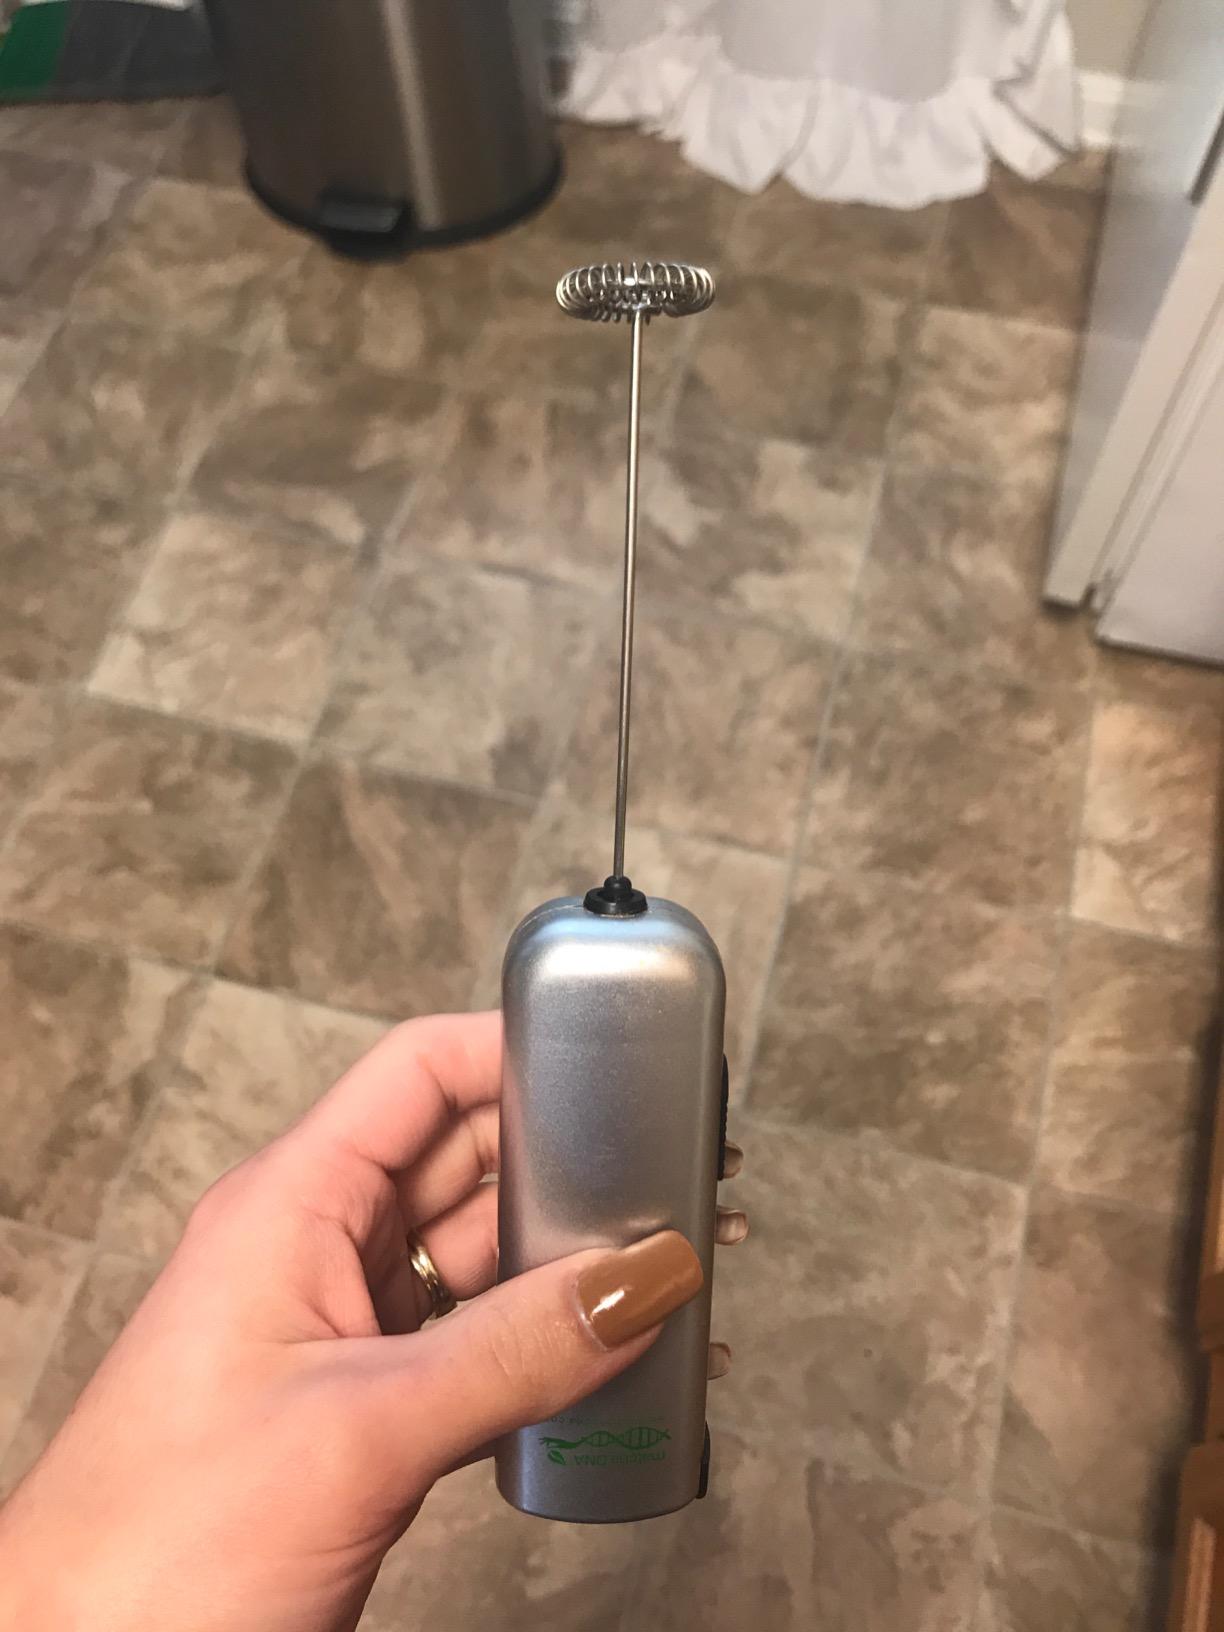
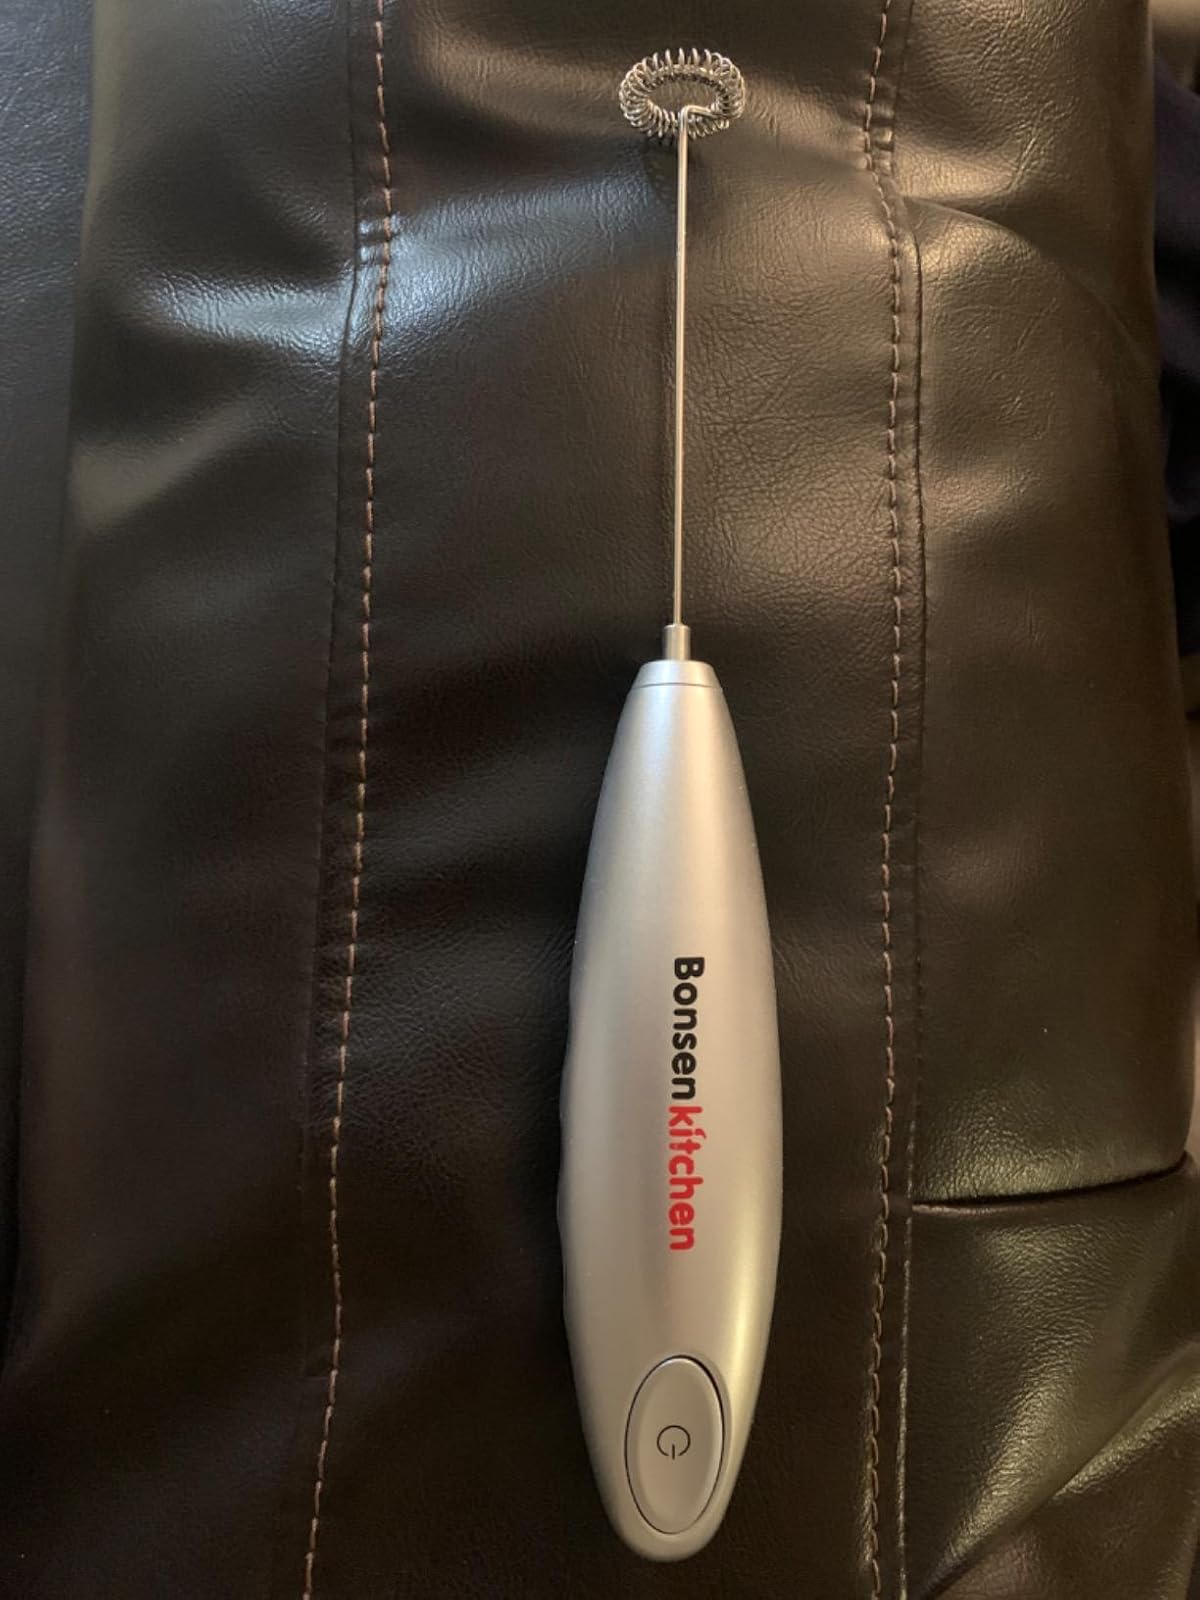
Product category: items_mixer
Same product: no